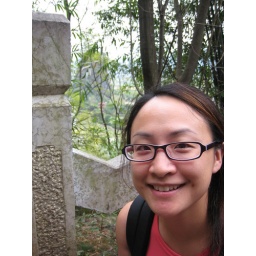
Taking in the scenary from the silver rock